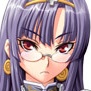
Portrait style: Anime Portrait